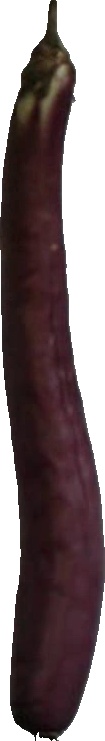
Label: eggplant_long_1